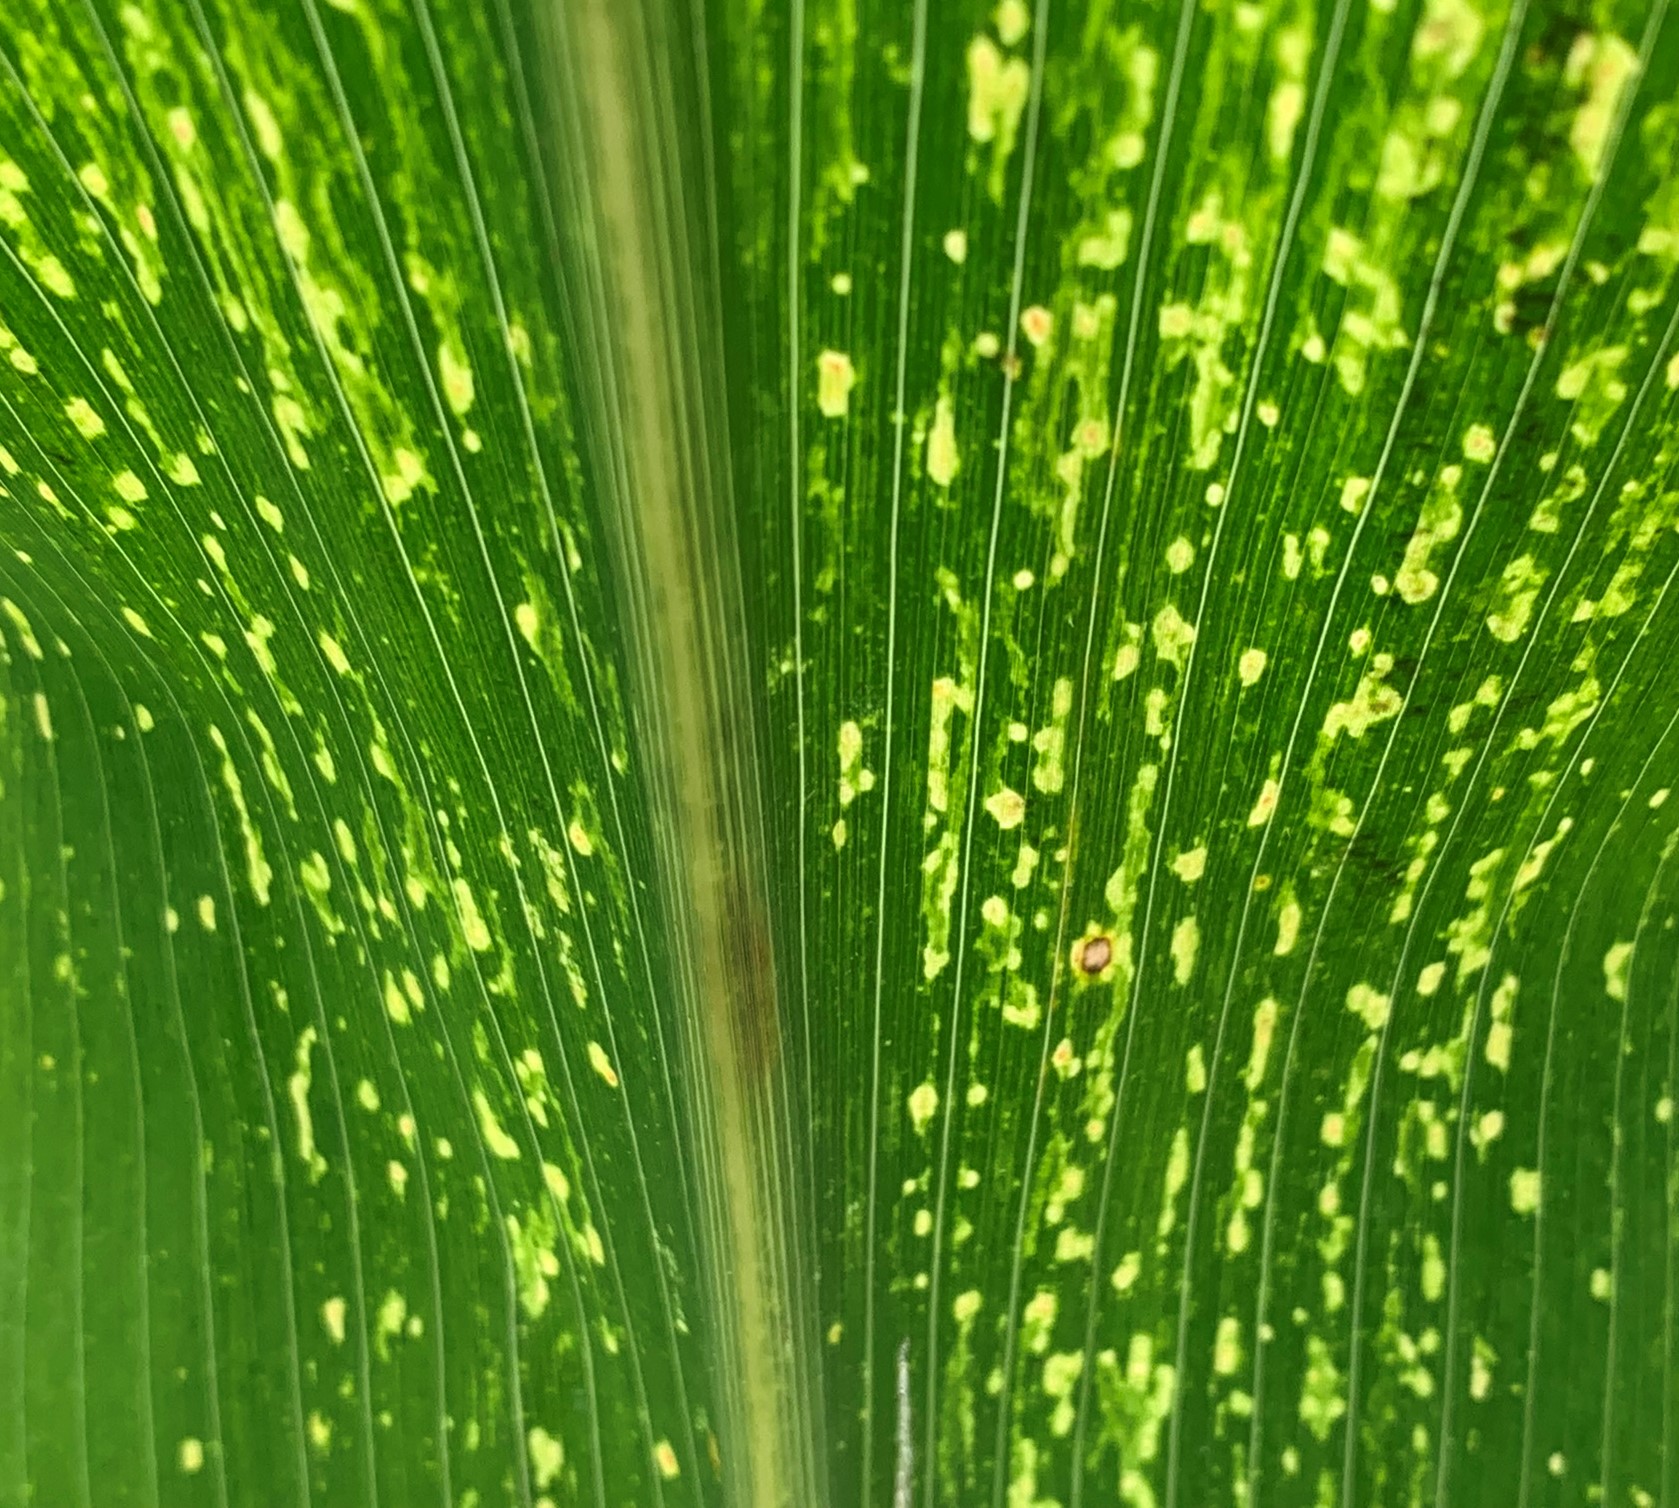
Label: MLN